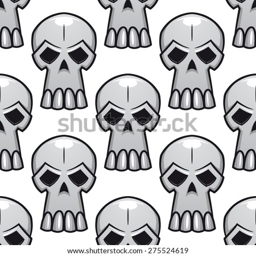
seamless pattern of angry metallic stylized skulls with huge teeth and no lower jaw in a fantasy or themed background